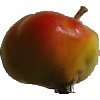
Label: Apple Red Yellow 2